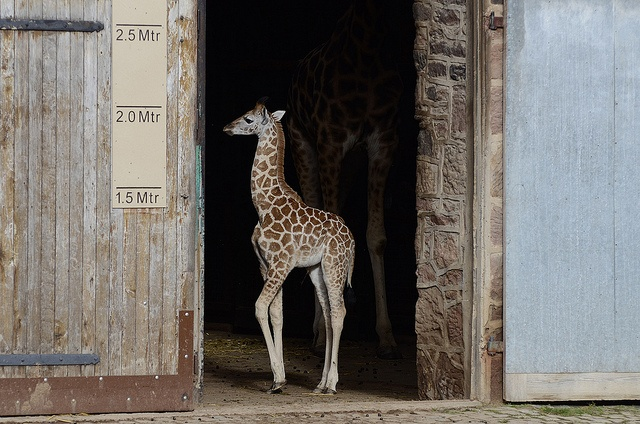
a baby giraffe and a bigger giraffe in their pen
a giraffe in a door way of a building
A giraffe being measured, she is 2.0 Mtr tall.
A small giraffe in a large open entrance.
A young giraffe stands in a doorway next to a height chart.